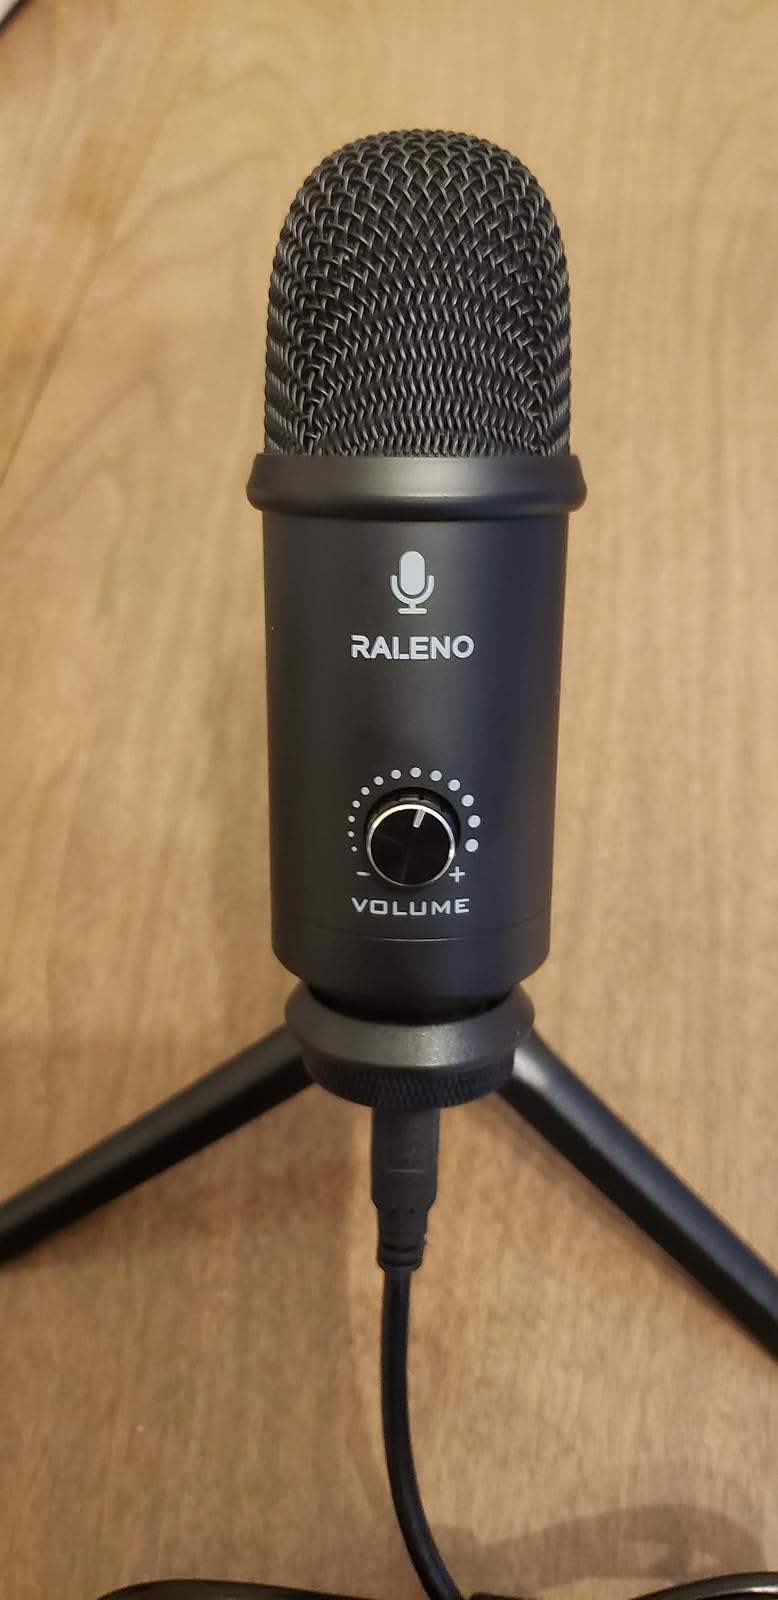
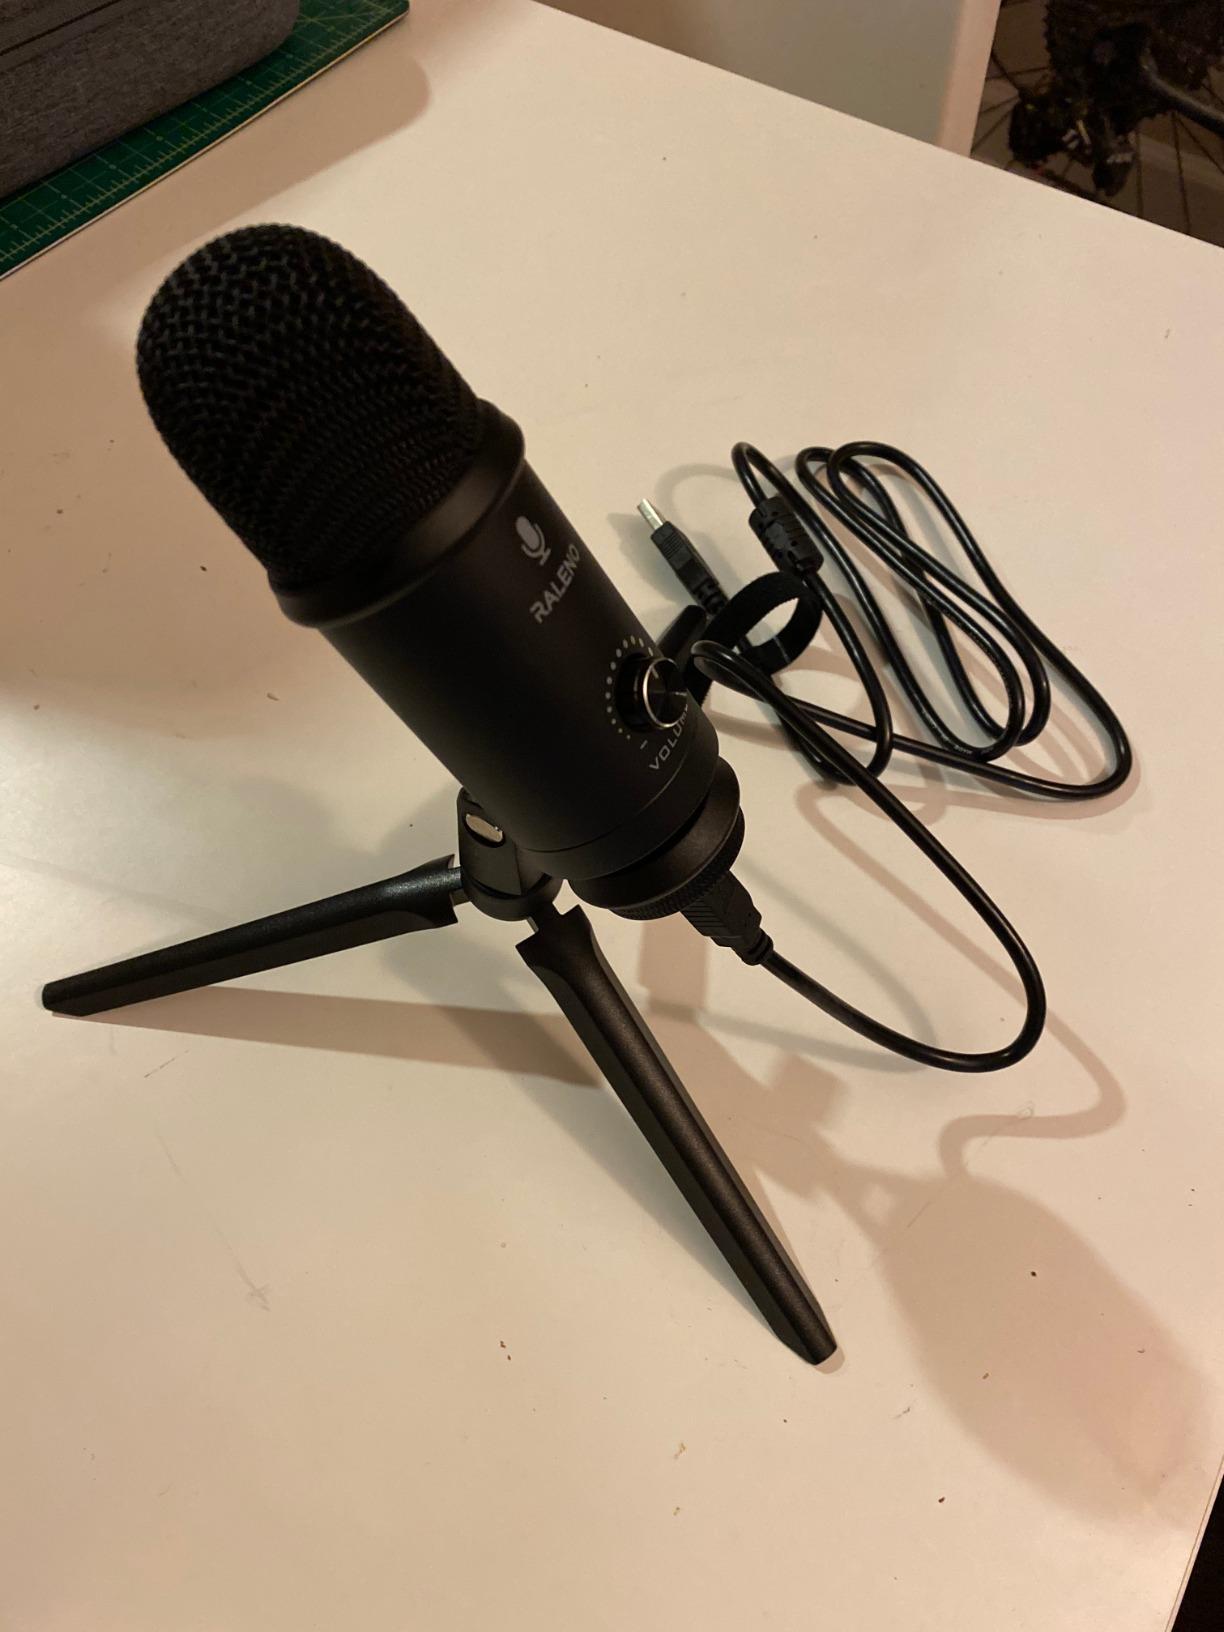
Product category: microphone
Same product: yes